W. O. Bentley

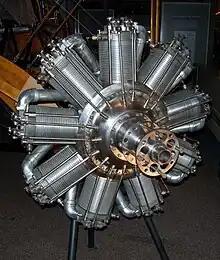
Bentley BR2 rotary engine

At the outbreak of World War I, Bentley knew that using aluminium alloy pistons in military applications would benefit the national interest: they improved power output and ran cooler, allowing higher compression ratios and higher engine speeds. As security considerations prevented his broadcasting the information to engine manufacturers, he contacted the official liaison between the manufacturers and the Navy. That man, Commander Wilfred Briggs, would be his senior officer throughout the war.